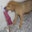
Label: dog